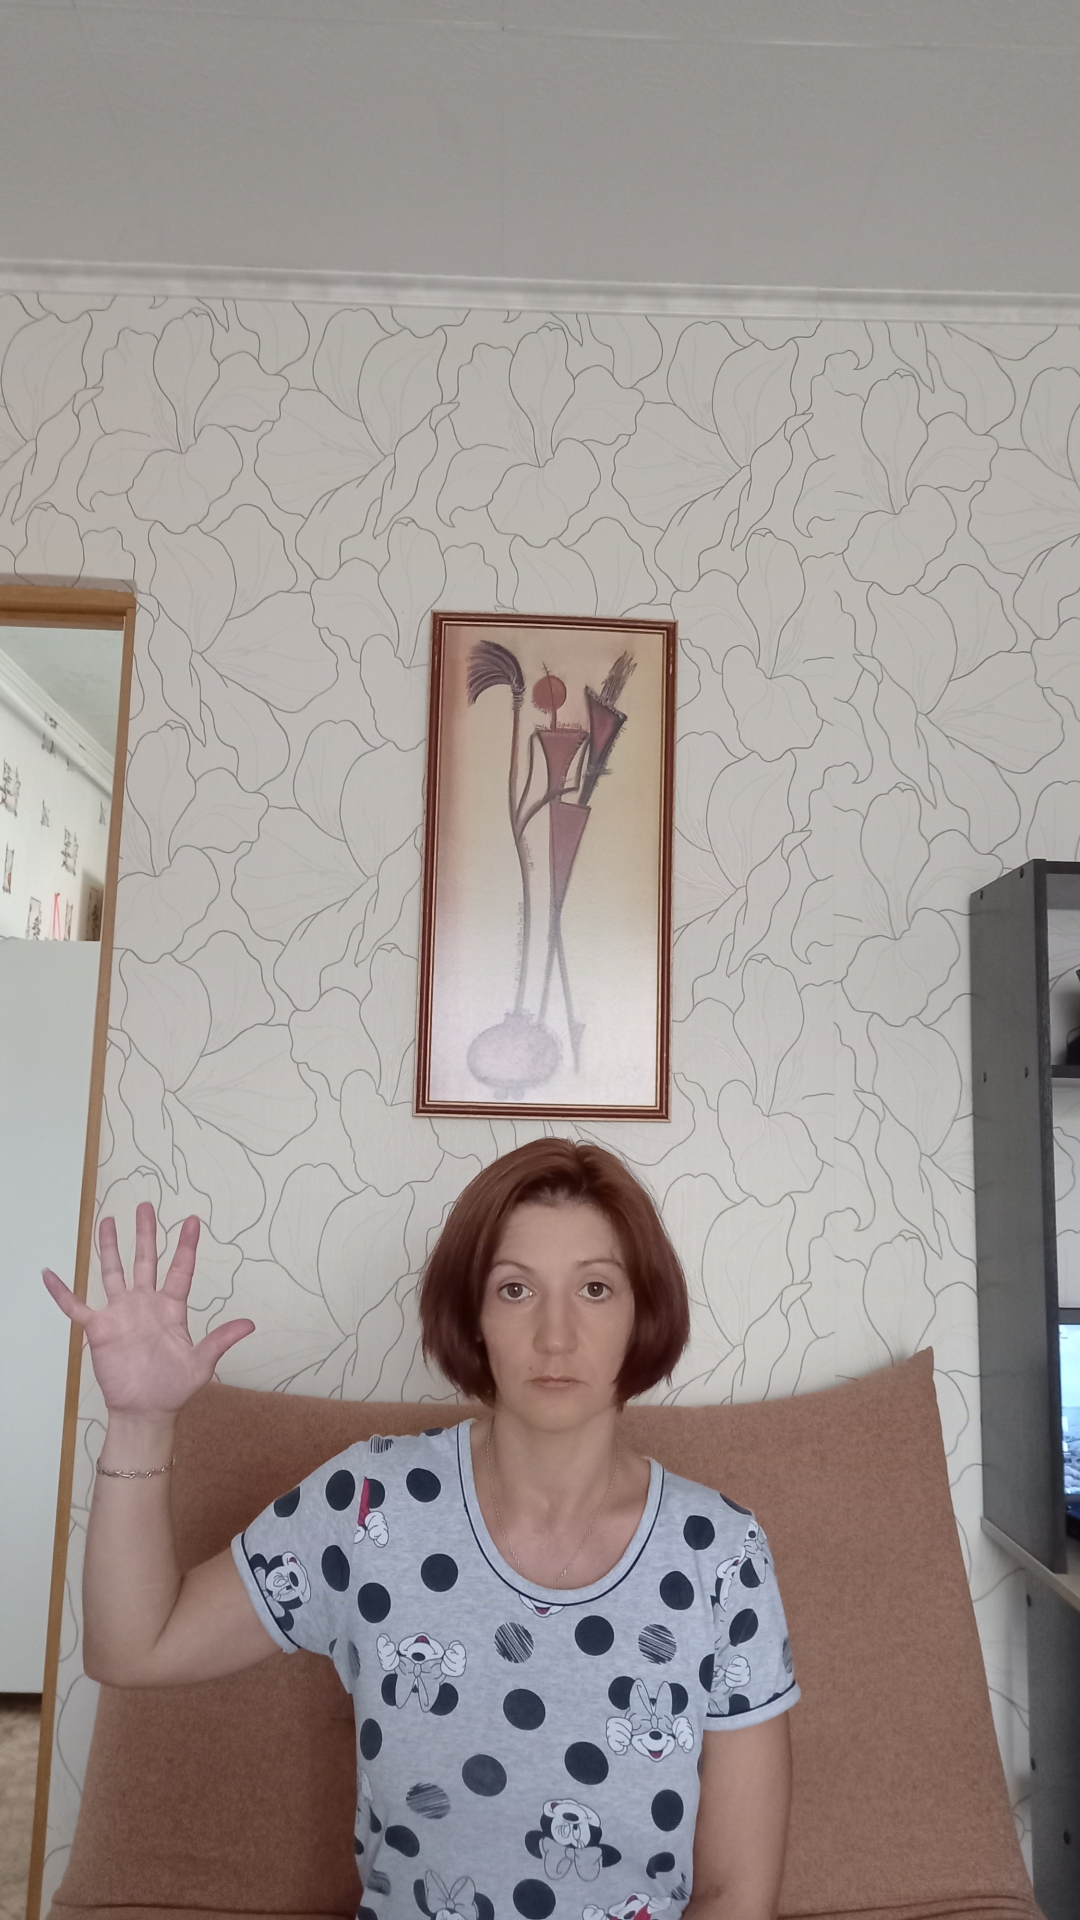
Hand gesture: palm